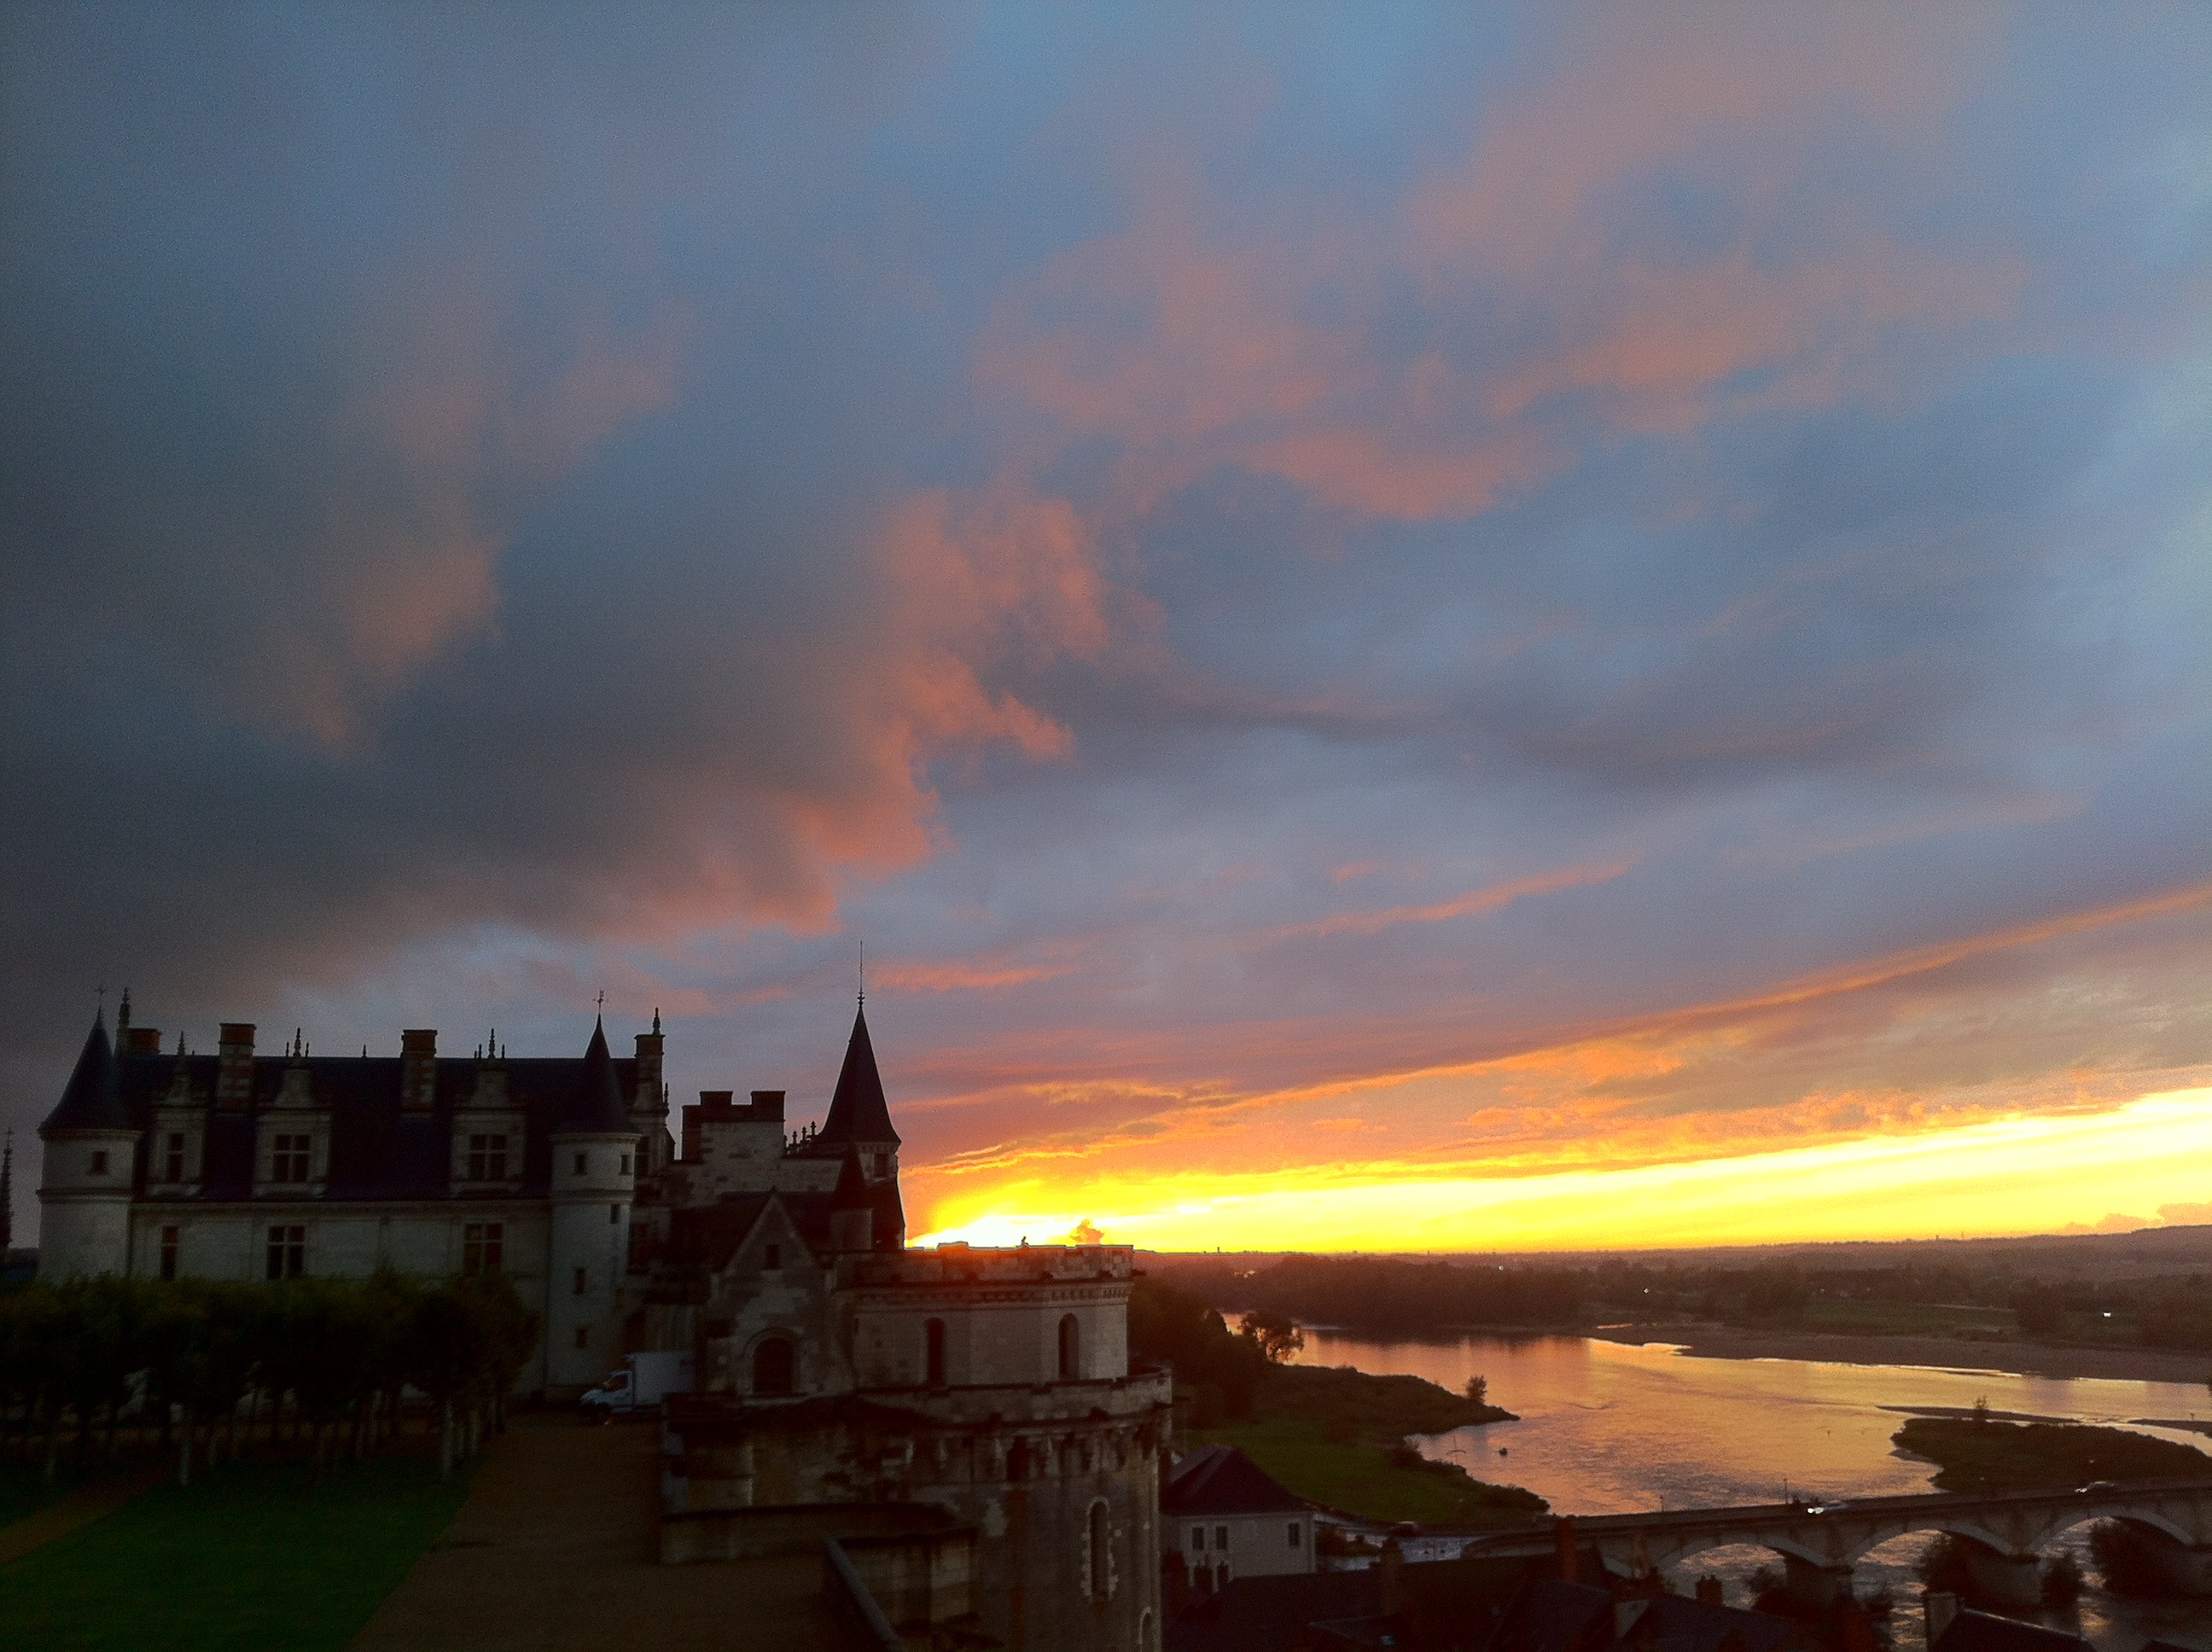
horizon, cloud, sky, sunrise, sunset, sunlight, morning, dawn, atmosphere, dusk, france, evening, castle, province, blois, afterglow, meteorological phenomenon, red sky at morning